Splash (academic outreach program)

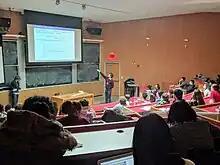
Christian Ferko and Colin Nancarrow teach a class called "Quantum Physics in Flatland" to high school students at MIT ESP Splash 2018.

Splash sessions typically span two days on a weekend, with individual classes generally one or two hours long. Class topics are chosen by the instructors and range from discussions and interactive projects to intense academic seminars. Splash emphasizes having a diverse range of class topics, covering a variety of academic fields as well as non-academic games and practical skills. Student attendees are encouraged to take as many classes as they would like.